Mount Byron, Queensland

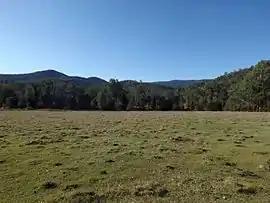
Paddocks along Mount Byron Road, 2015

Mount Byron is a rural locality in the Somerset Region, Queensland, Australia. In the , Mount Byron had a population of 21 people.